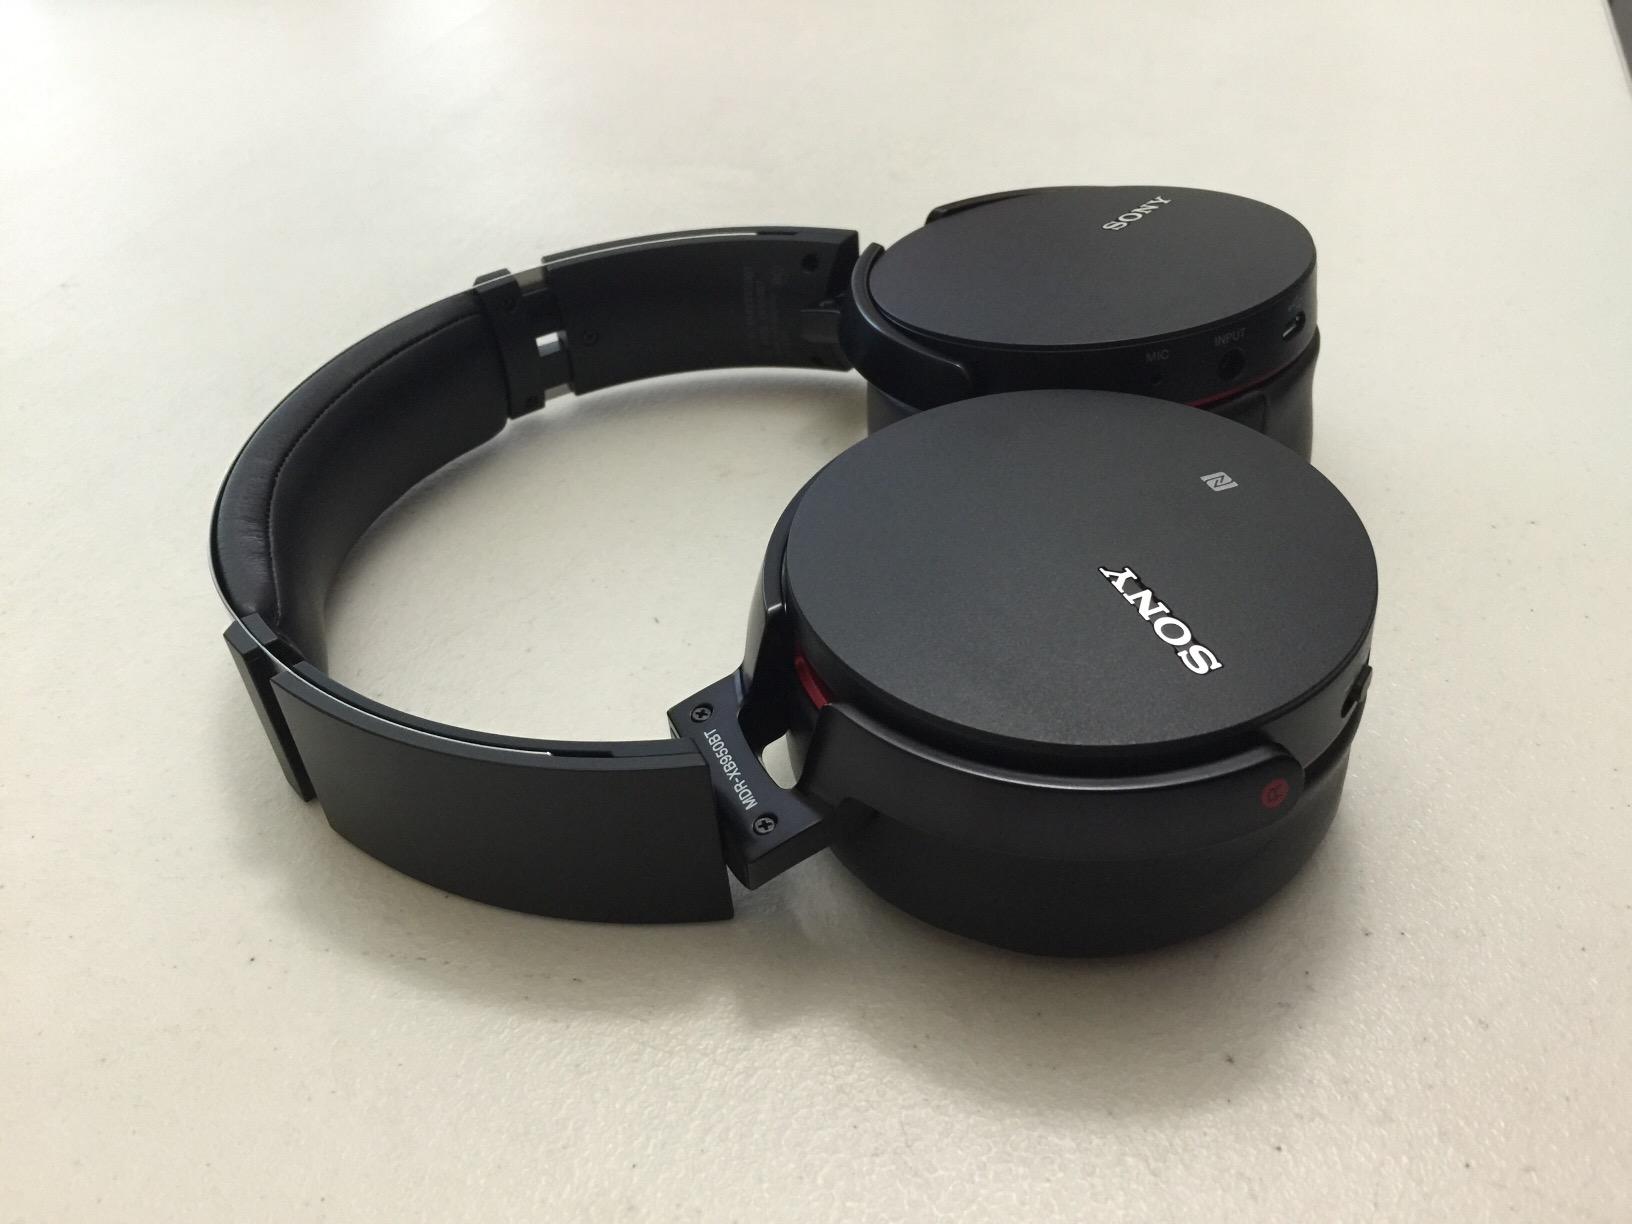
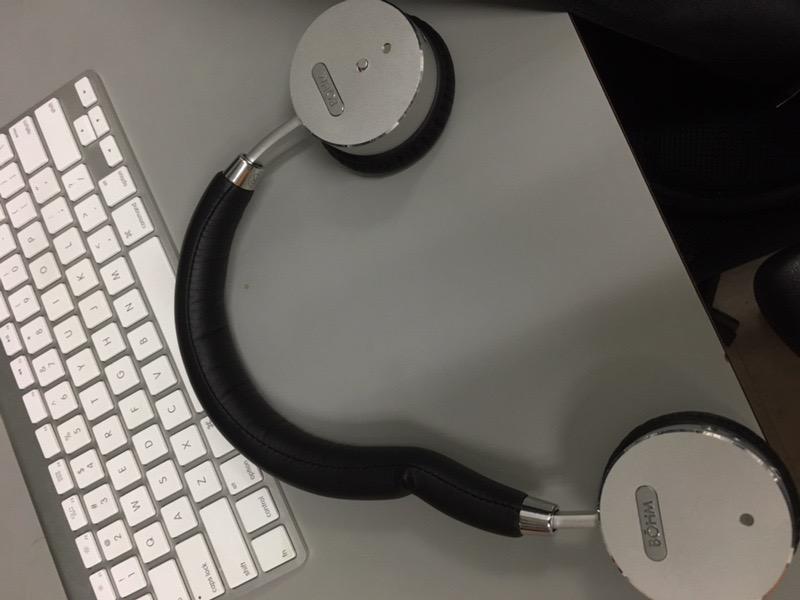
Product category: headphones
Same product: no